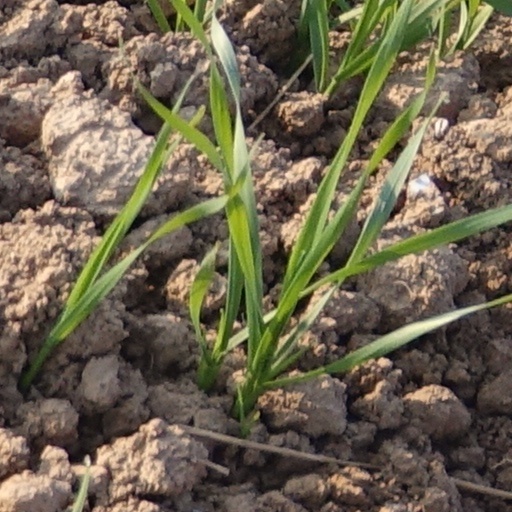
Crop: wheat